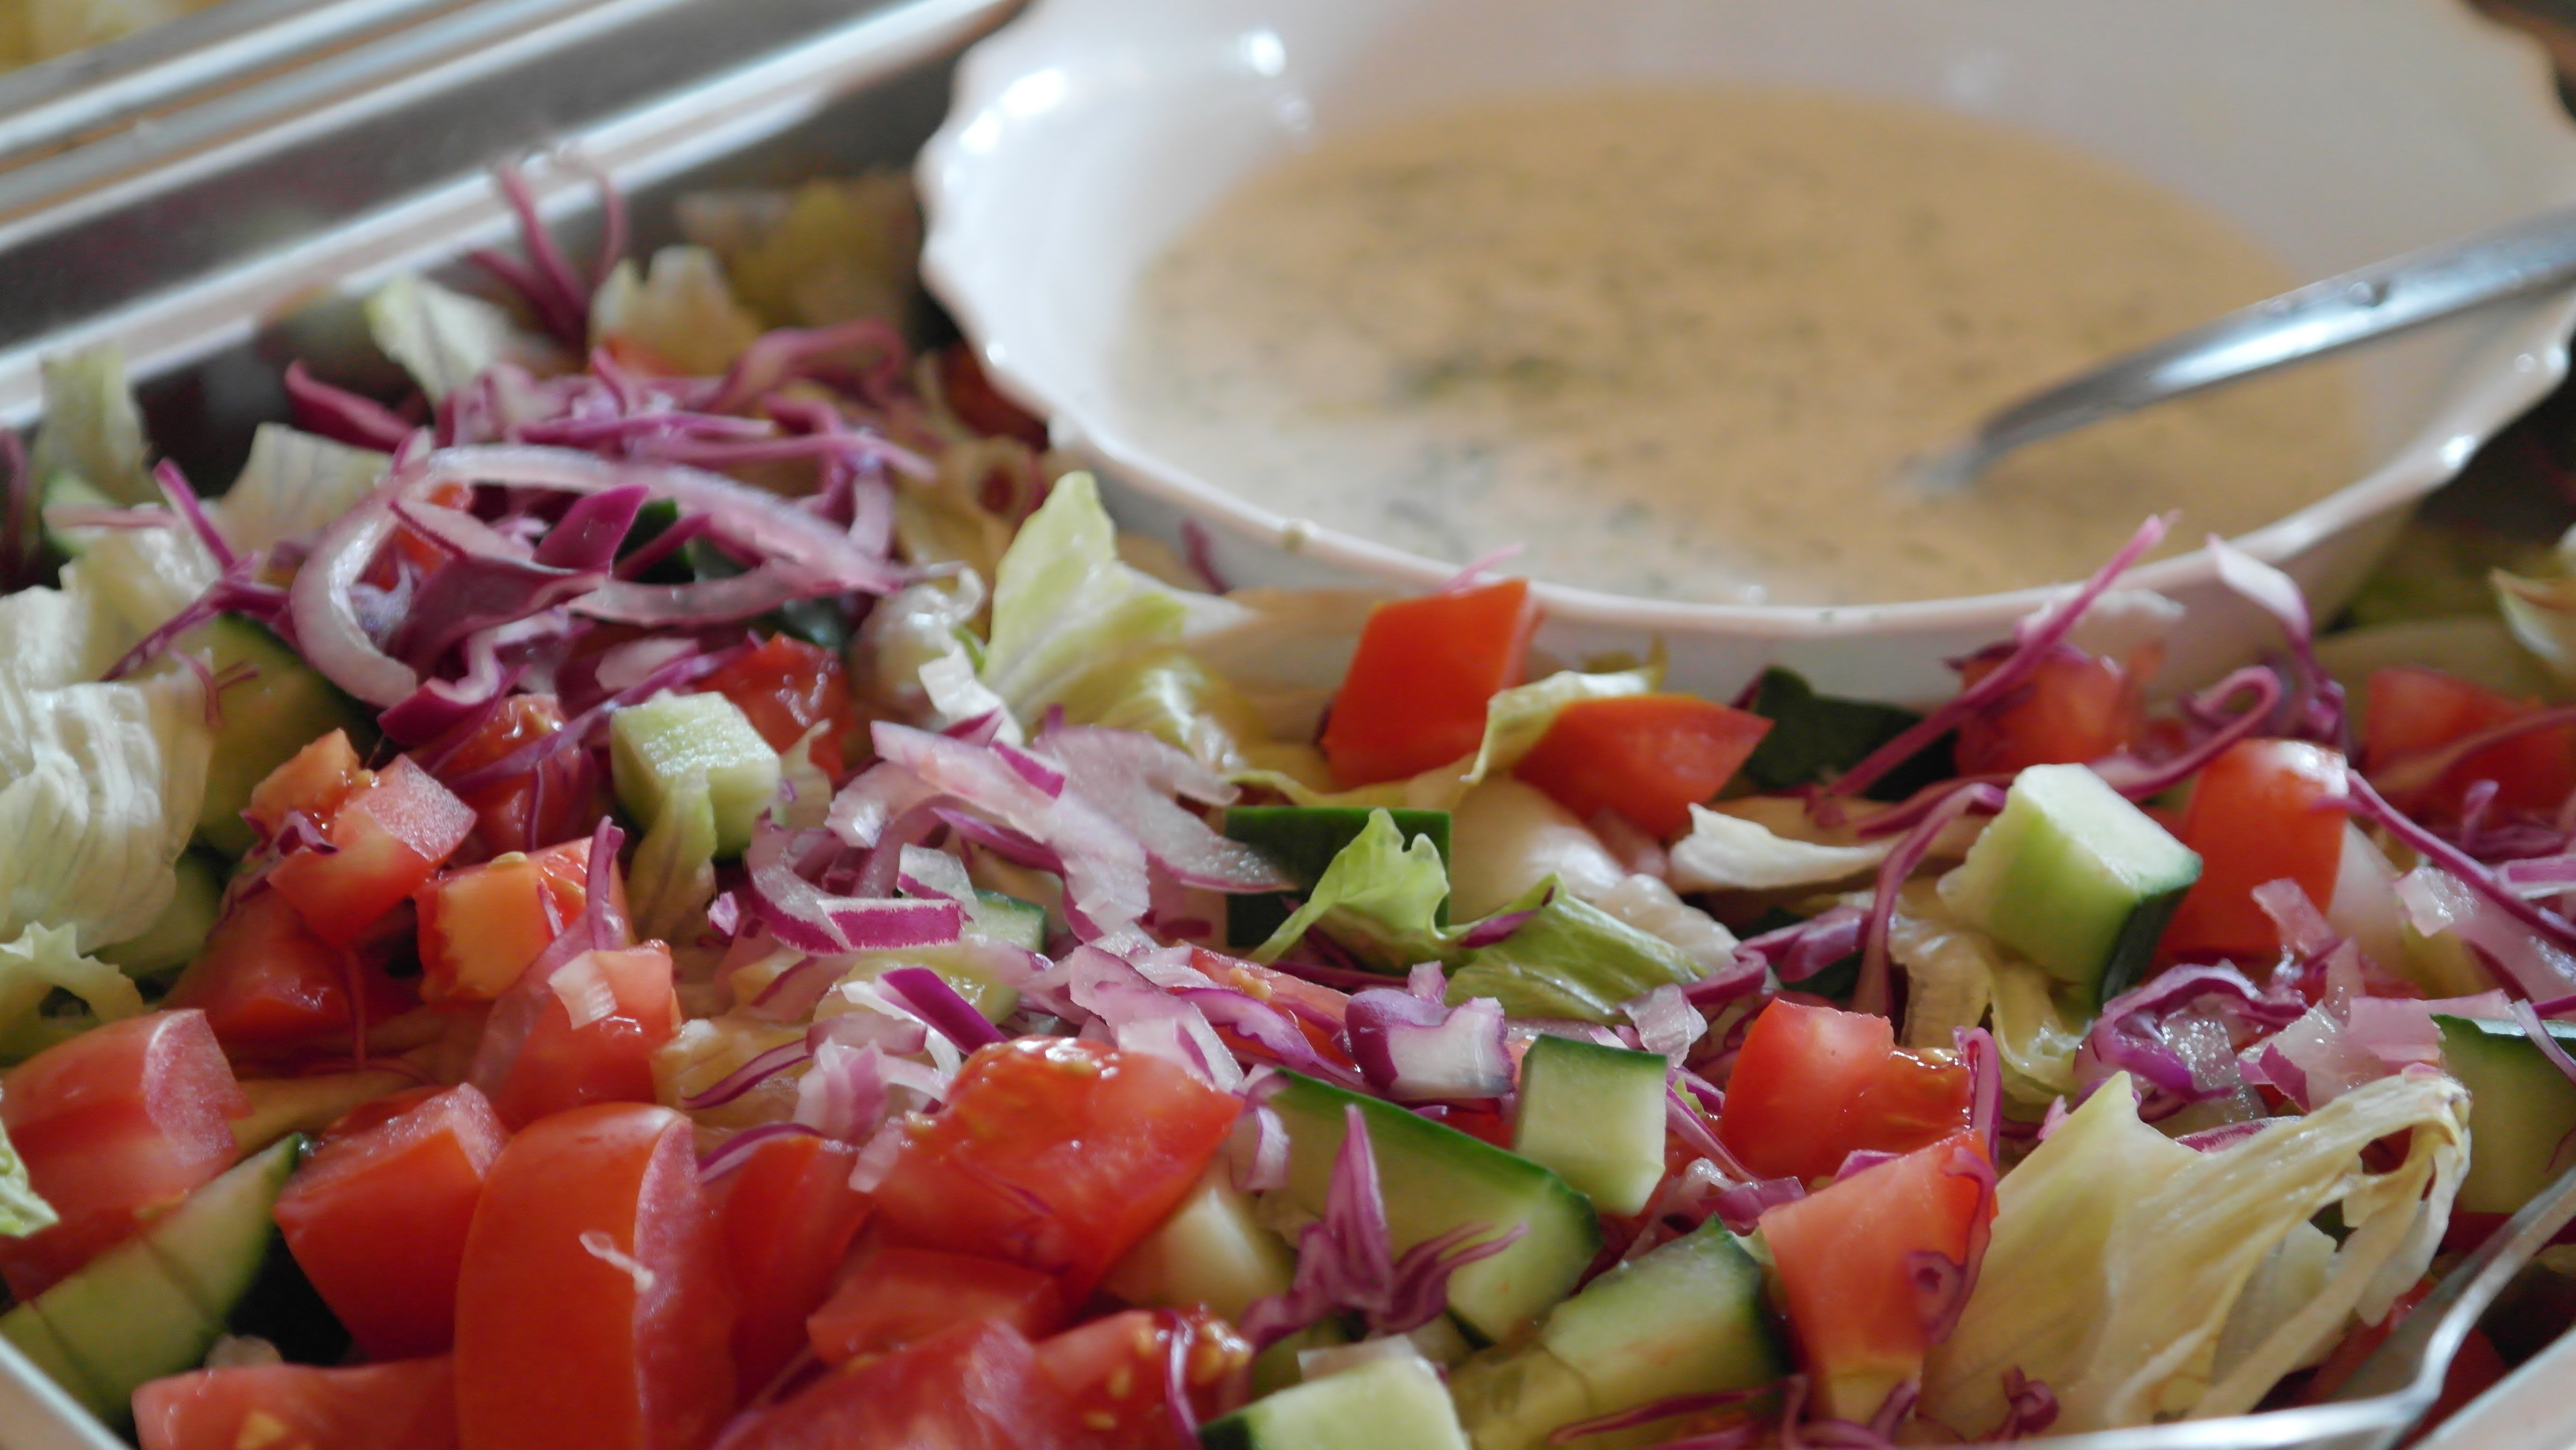
dish, meal, food, salad, red, produce, vegetable, kitchen, gourmet, healthy, eat, cuisine, buffet, tomato, cucumber, starter, vitamins, mixed salad, mixed, delicacy, flowering plant, eat colourful